Guruvayur Temple

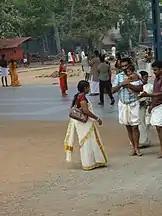

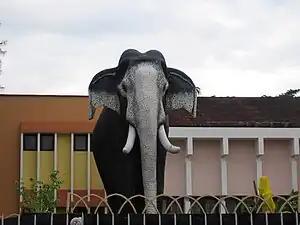
Statue of Guruvayur Kesavan at Guruvayur

Strict dress code exists for people who wish to enter the Guruvayur Temple. Men are to wear mundu around their waist, without any dress covering their chest. It is allowed to cover the chest region with a small piece of cloth (veshthi). Boys are allowed to wear shorts, but they are also prohibited from wearing a shirt. Girls and women are not allowed to wear any trouser like dresses or short skirts. Women are allowed to wear sari and girls are to wear long skirt and blouses. Presently the dress code for women have been relaxed with shalwar kameez (churidar pyjamas) being allowed.